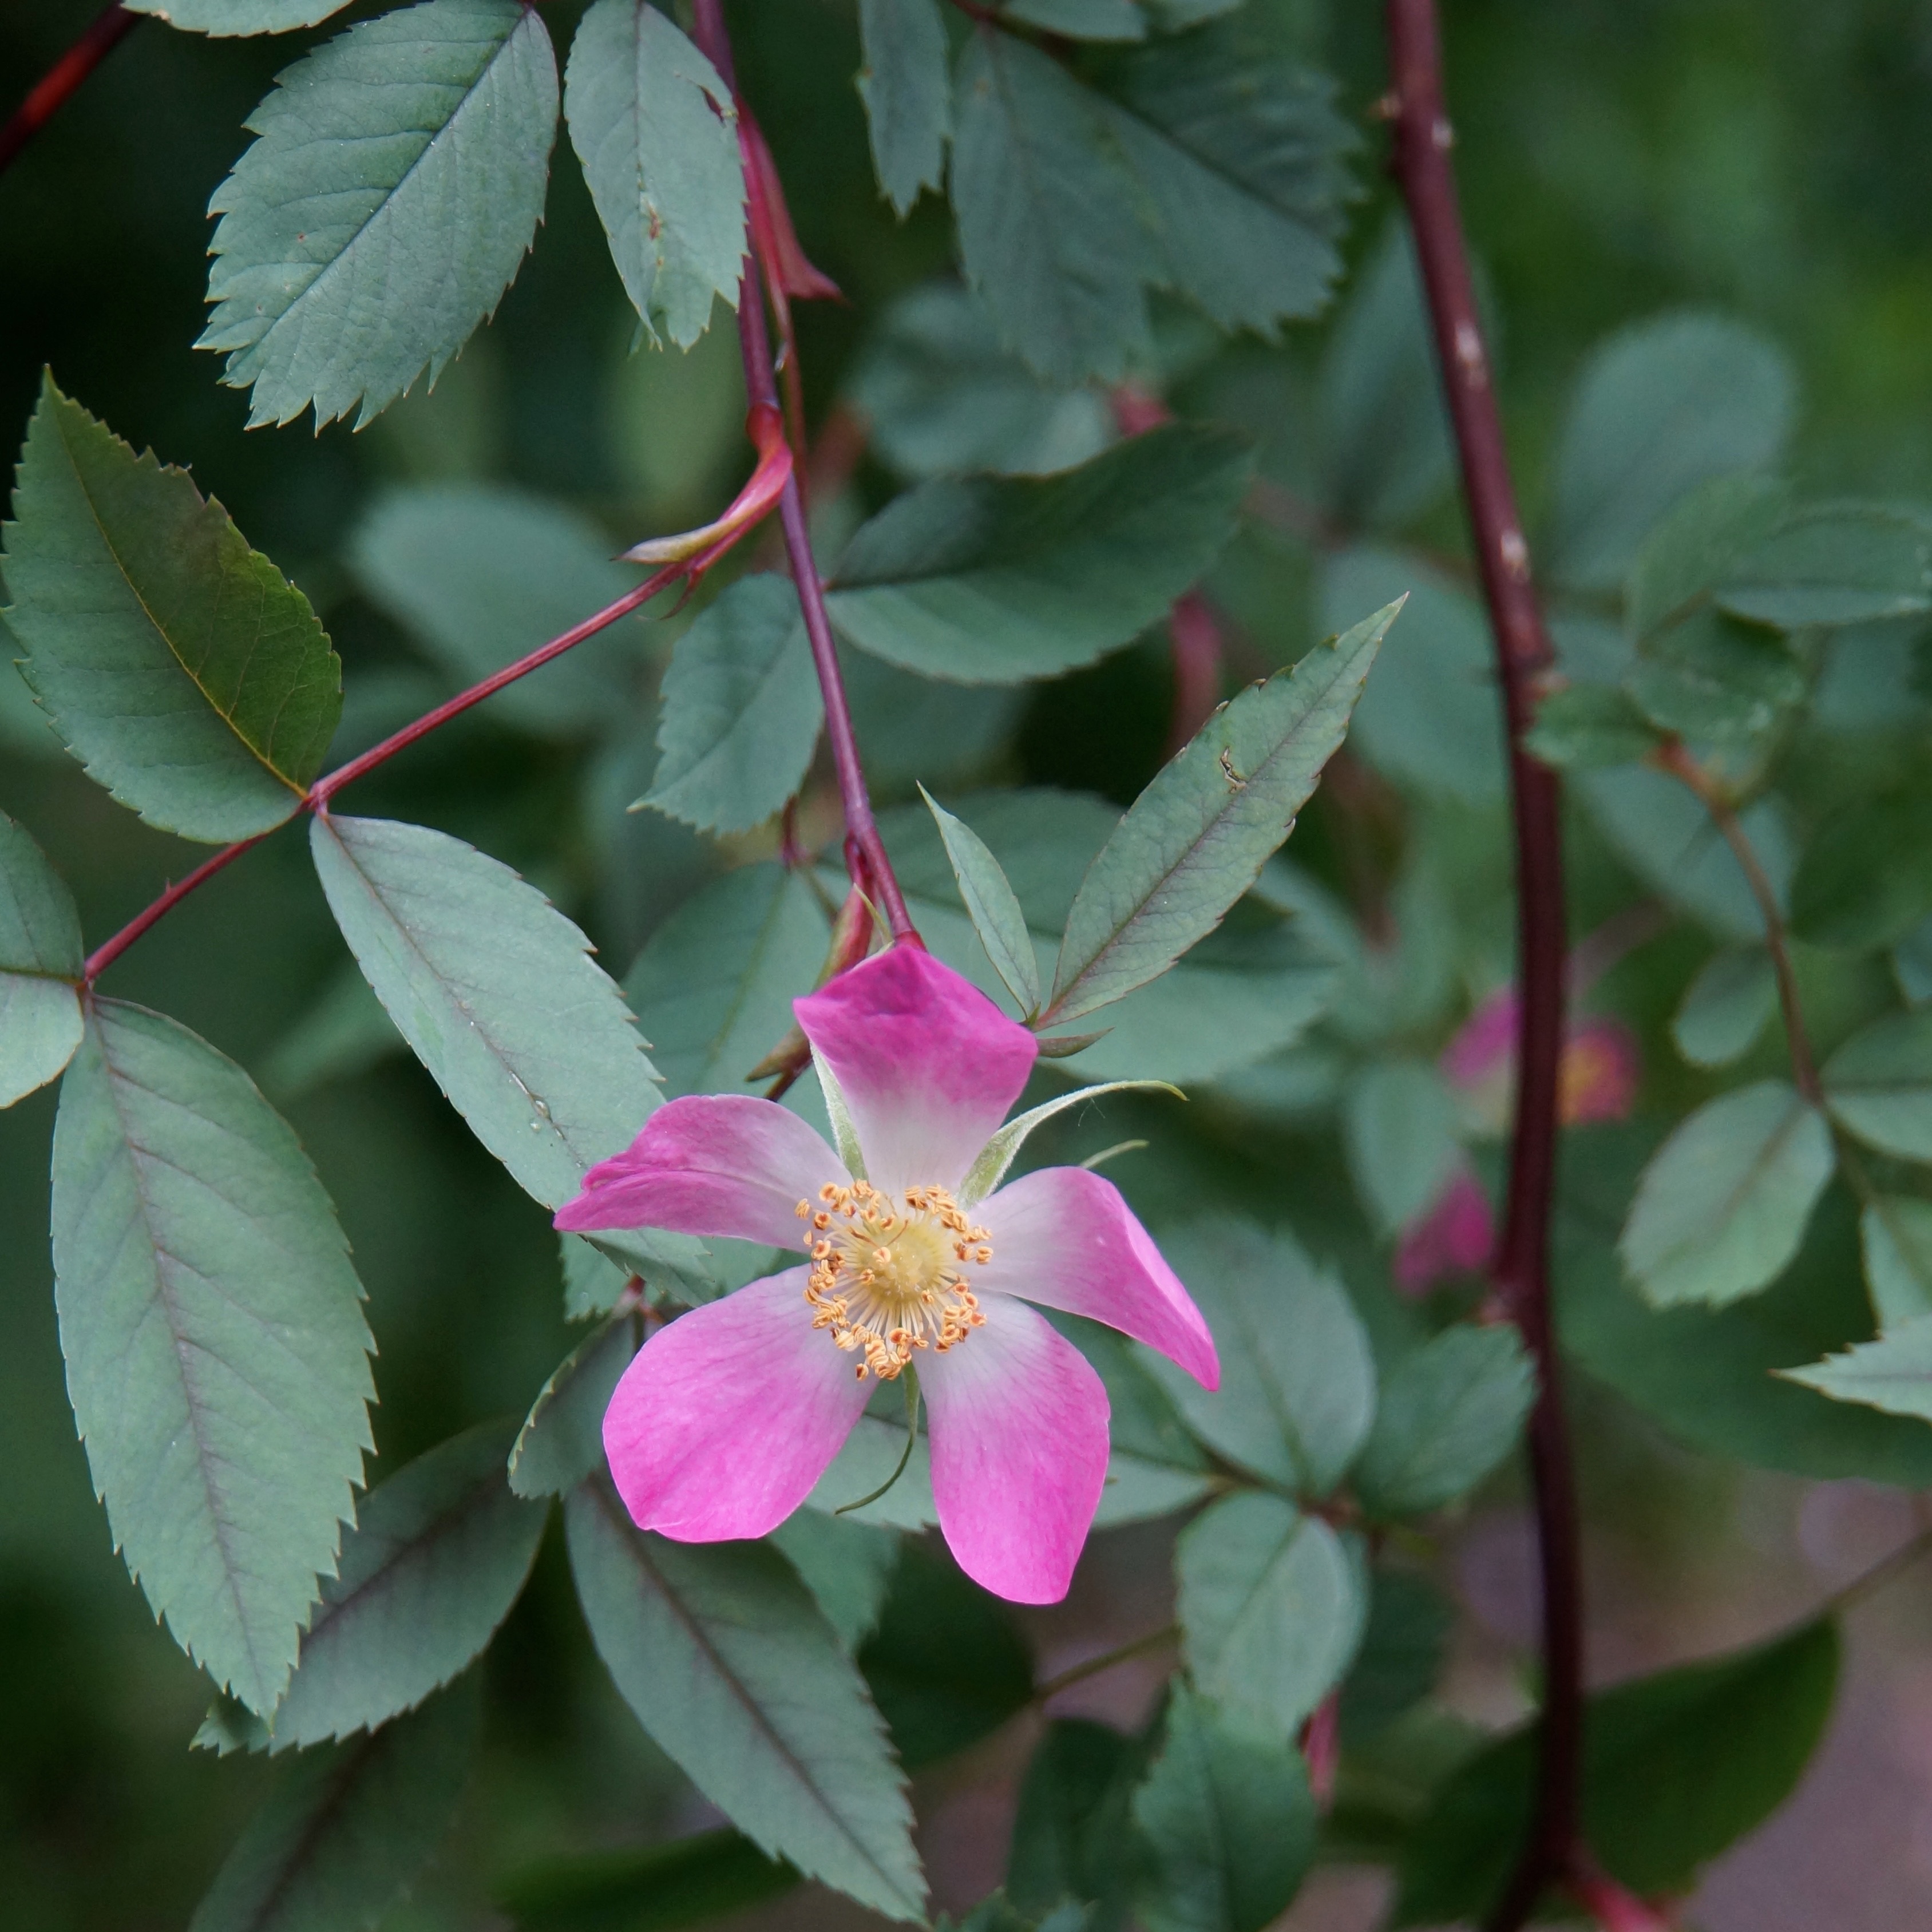
blossom, plant, leaf, flower, petal, rose, botany, flora, wildflower, red flower, shrub, tender, ornamental plants, garden plant, flowering plant, rose family, rosa glauca, land plant, rosa rubiginosa